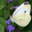
Label: butterfly